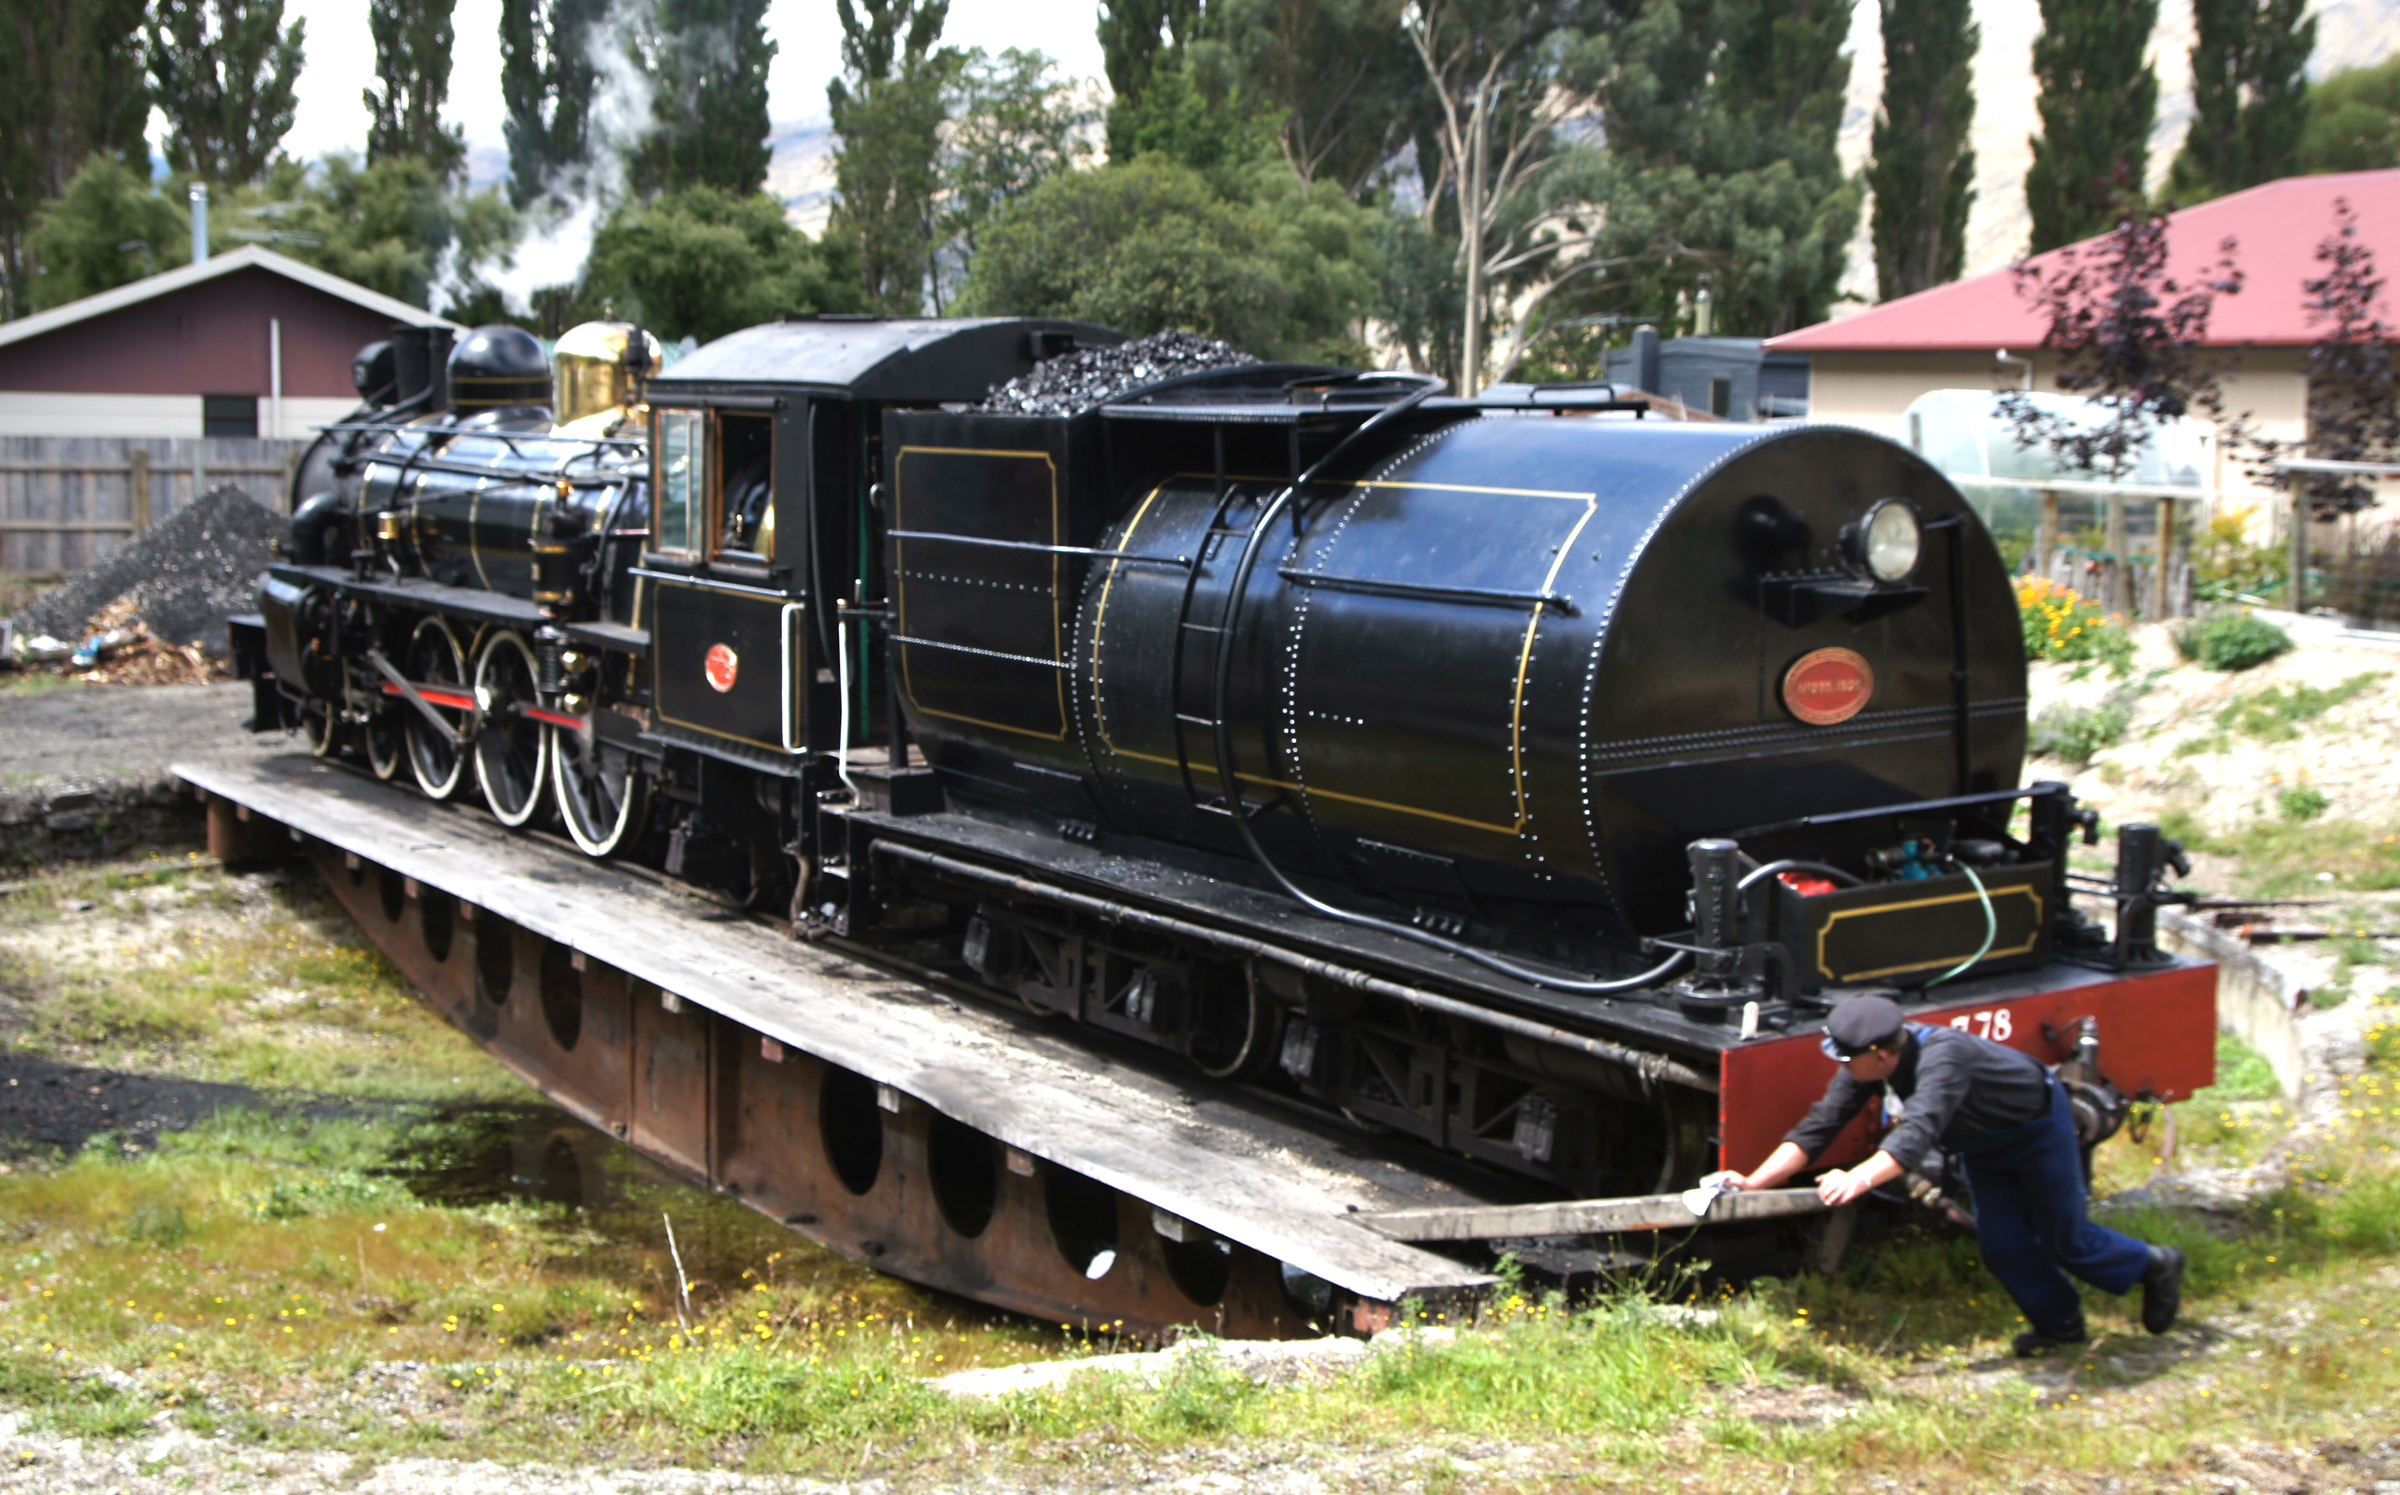
turntable, track, steam, train, transport, vehicle, locomotive, publicdomain, steam engine, trains, kingstonflyer, steamlocomotive, steamtrains, rail transport, land vehicle, rolling stock, railroad car